Letterpress printing

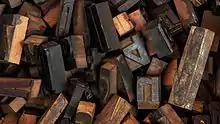
Wooden type for English printing

Letterpress can produce work of high quality at high speed, but it requires much time to adjust the press for varying thicknesses of type, engravings, and plates called makeready. The process requires a high degree of craftsmanship. It is used by many small presses that produce fine, handmade, limited-edition books, artists' books, and high-end ephemera such as greeting cards and broadsides. Because of the time needed to make letterpress plates and to prepare the press, setting type by hand has become less common with the invention of the photopolymer plate, a photosensitive plastic sheet that can be mounted on metal to bring it up to type high.